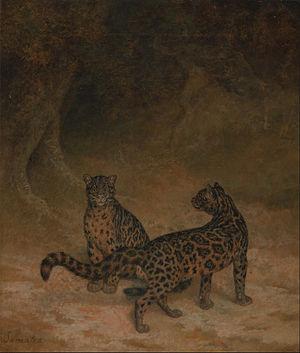
La Panthère nébuleuse de Bornéo est une espèce de félin se trouvant sur les îles de Bornéo et de Sumatra. D'abord considéré comme une sous-espèce de la Panthère nébuleuse, ce félin n’a pas encore de noms vernaculaires établis et a été désigné sous les termes suivants au cours de son histoire : Chat Diard, Diard, Panthère nébuleuse de Bornéo, Léopard tacheté de Bornéo ou Panthère nébuleuse des îles de la Sonde.